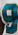
Number: 9